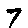
Label: 7